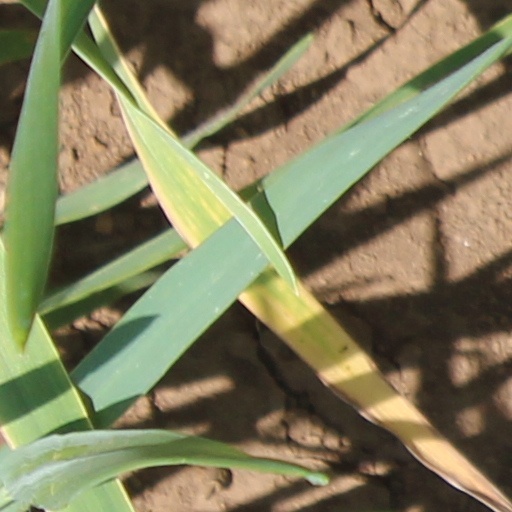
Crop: wheat